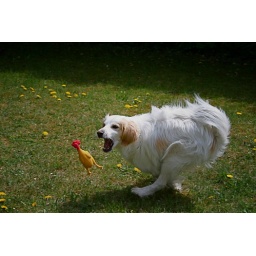
Family dog Rufus chases after a rubber chicken in the garden.